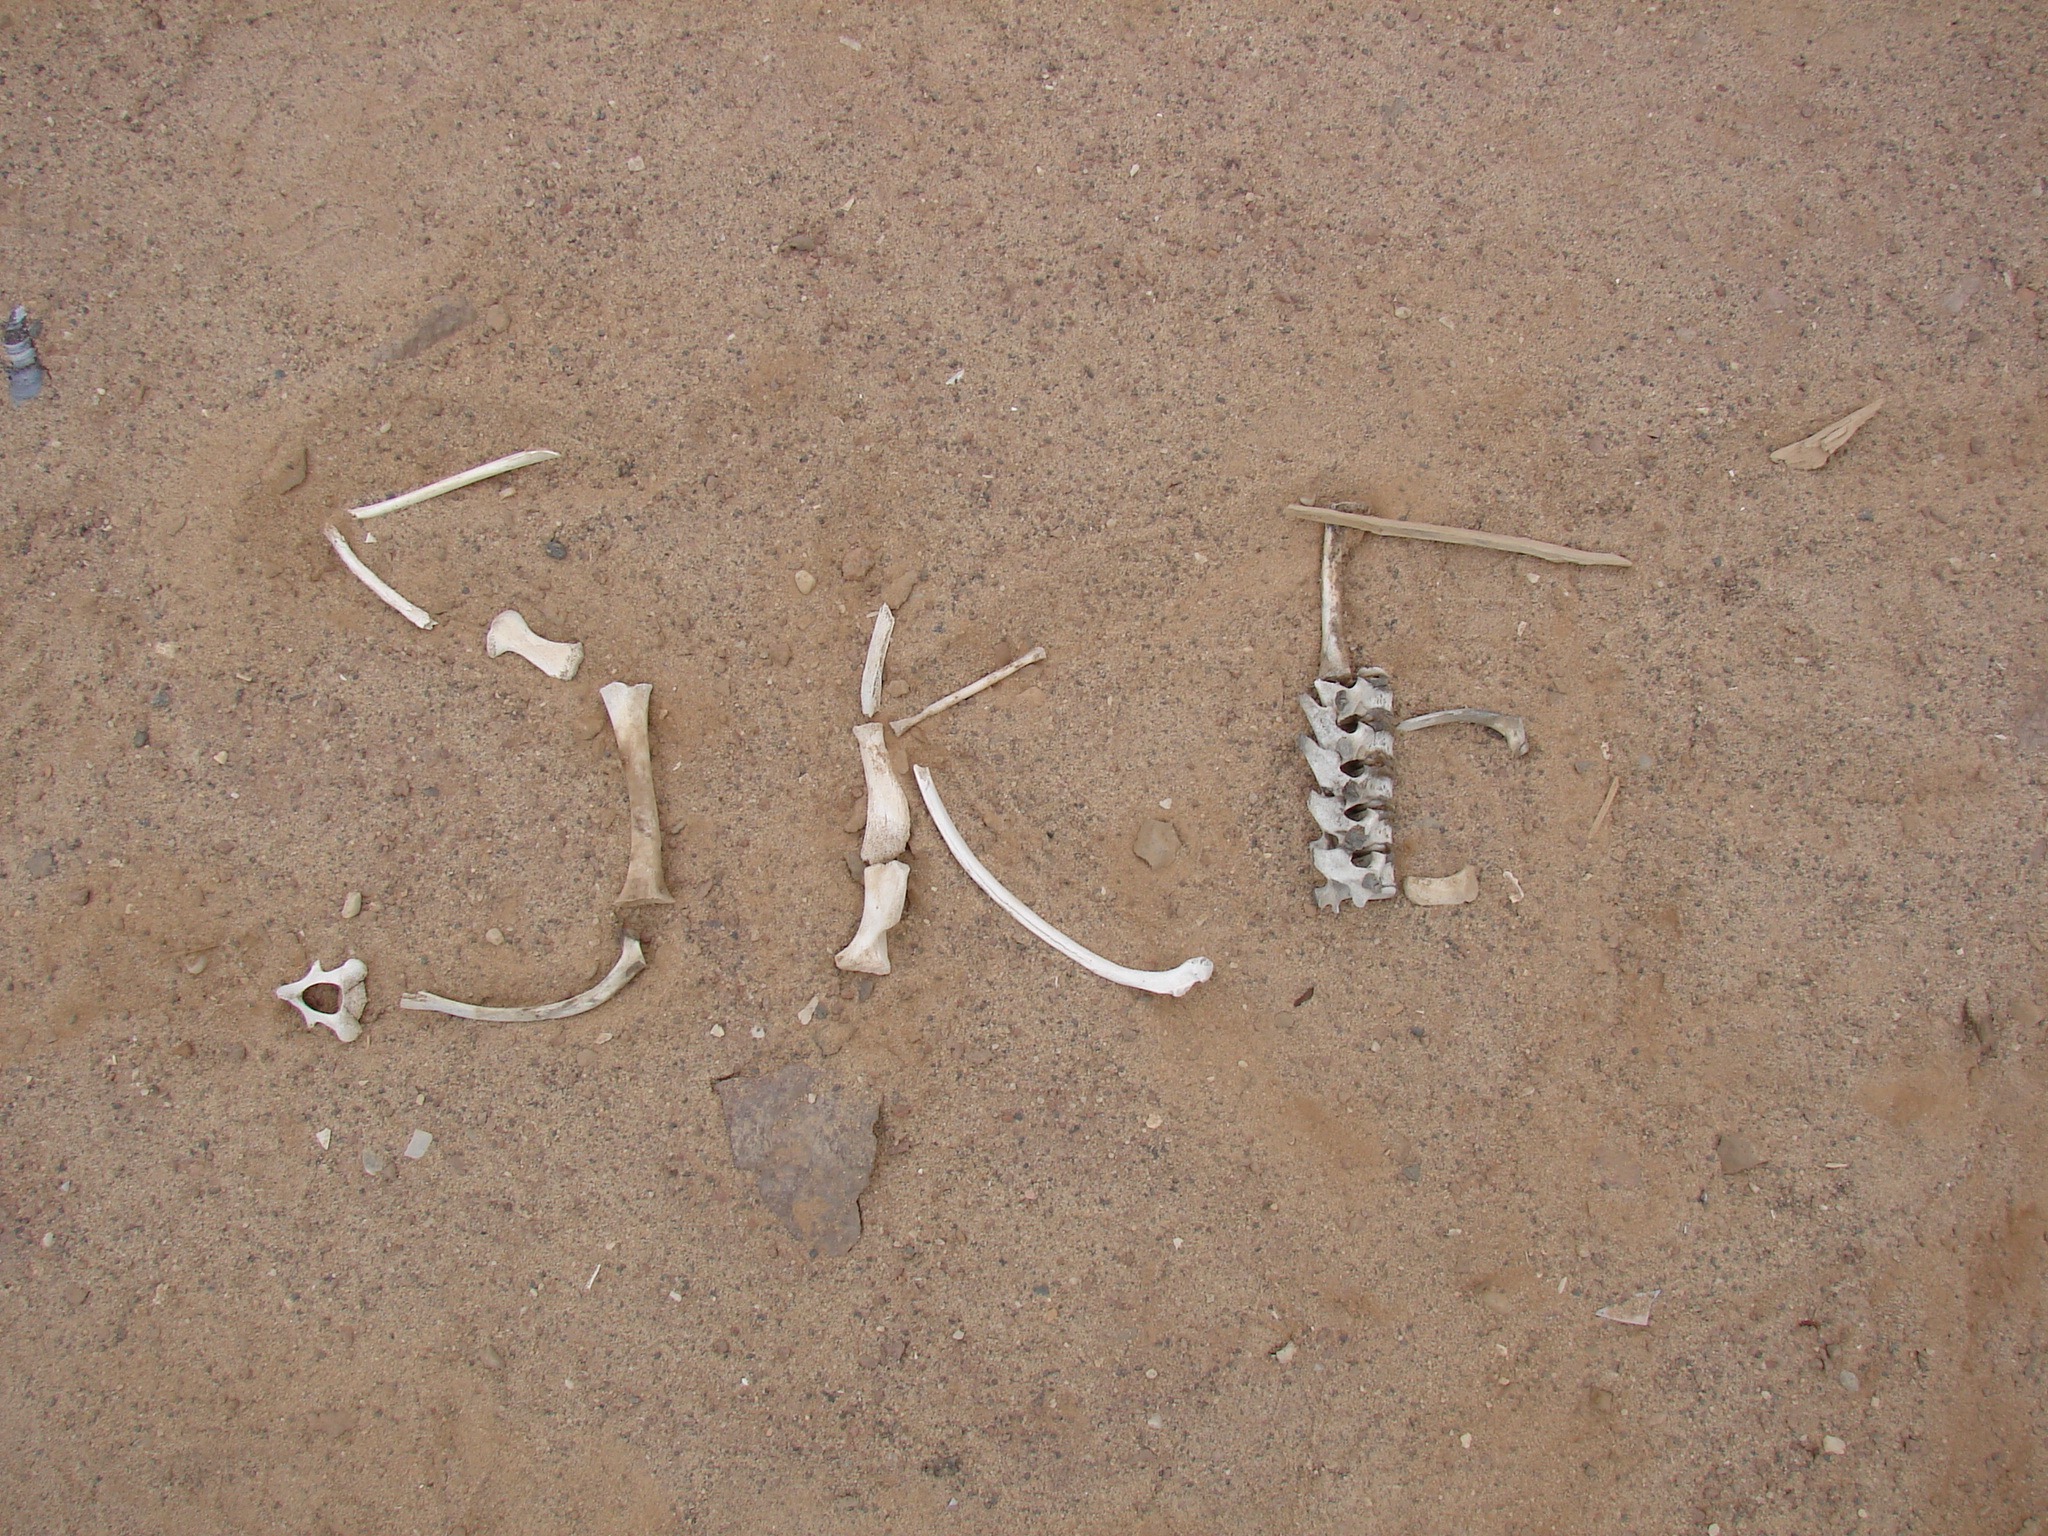
sand, wing, desert, number, material, bone, skeleton coast